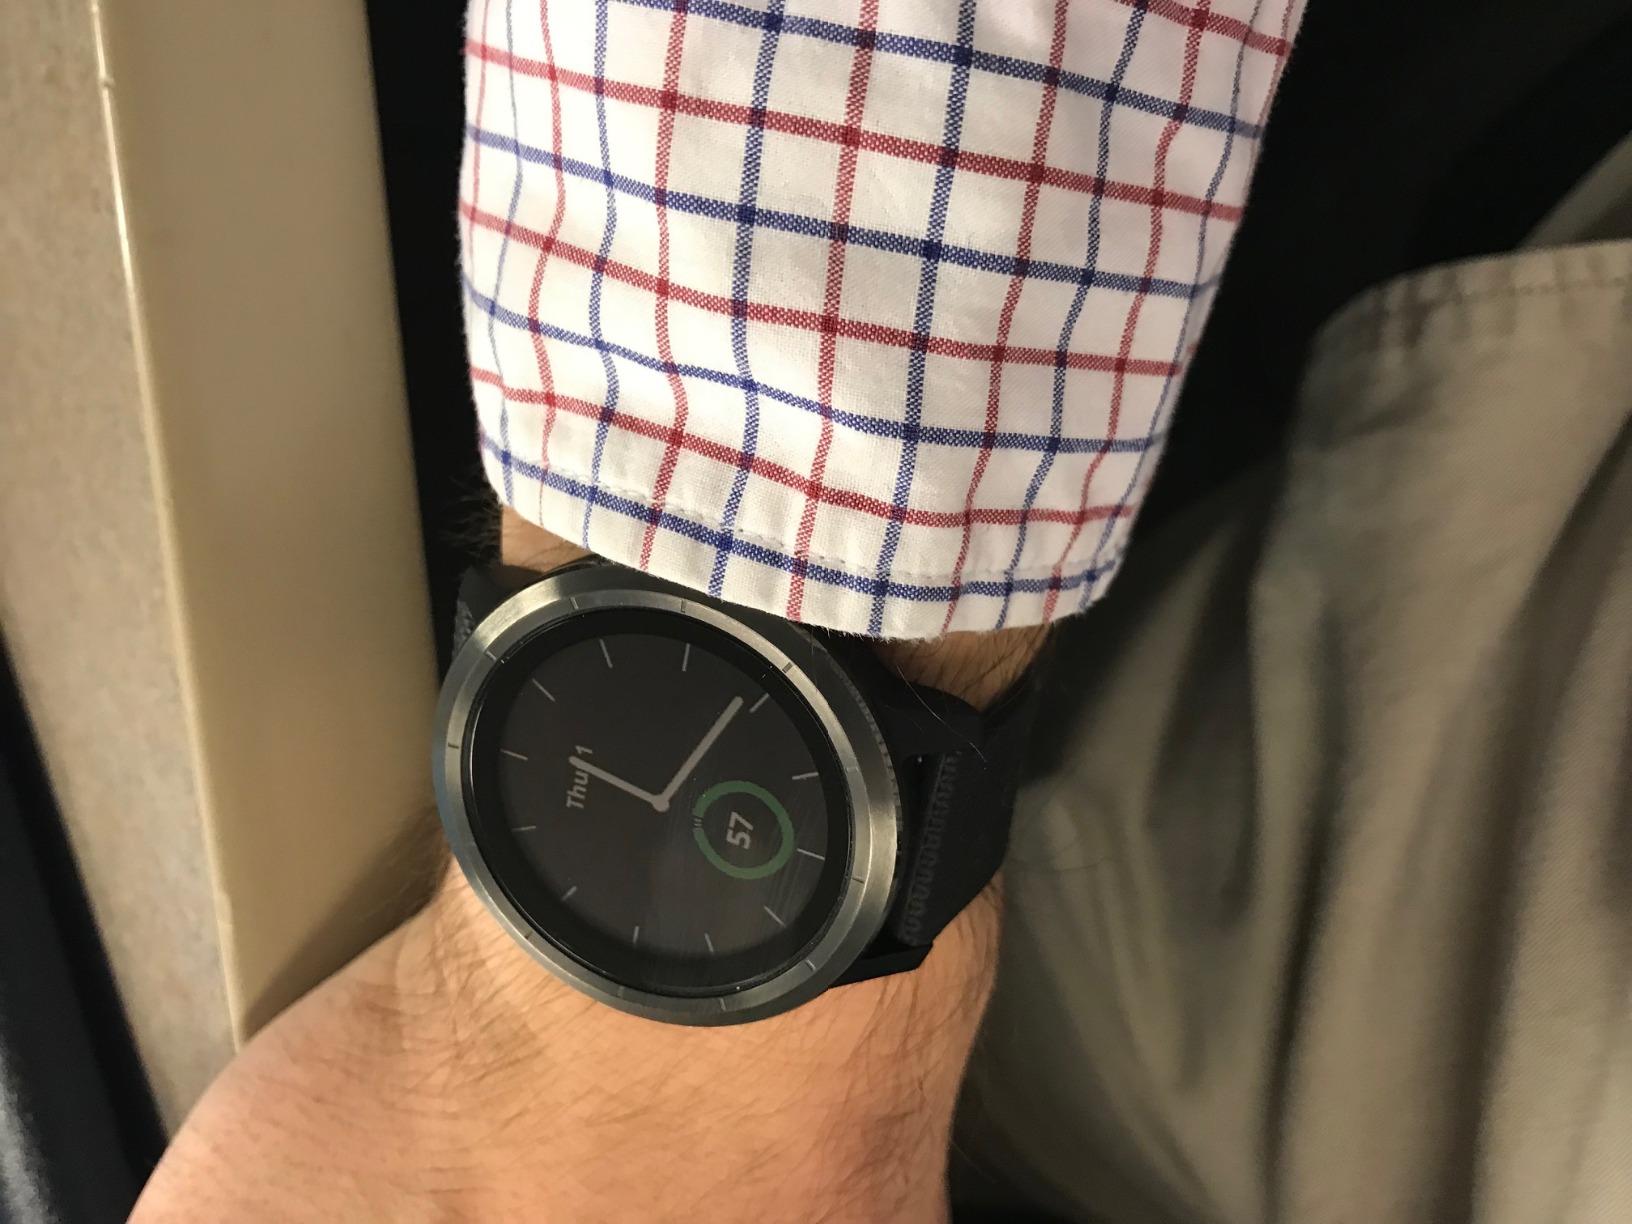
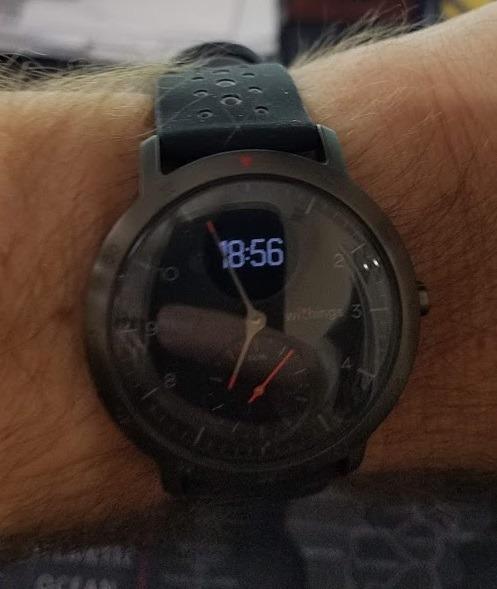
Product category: smartwatch
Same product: no